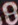
Number: 8